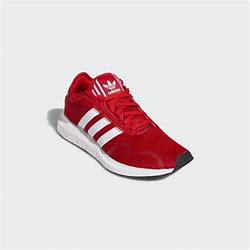
Brand: Adidas
Model: Swift Run X